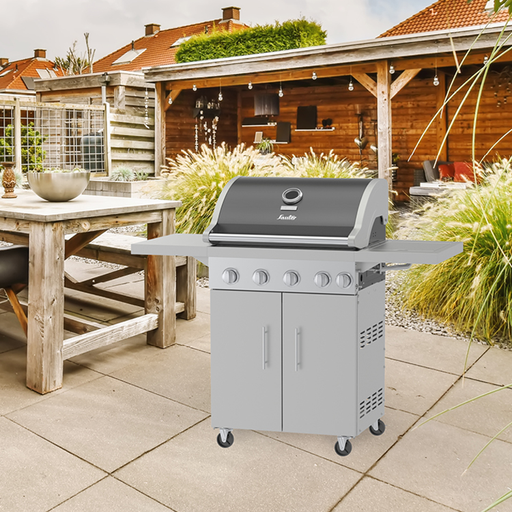
קטגוריה: מתנות בתוספת תשלום
תיאור: גריל גז 4 מבערים הכולל כירת צד SAUTER
דגם: BBQ5600
תשלום נוסף: 700 ₪
מידע נוסף: מתנה בתוספת תשלום